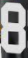
Number: 8